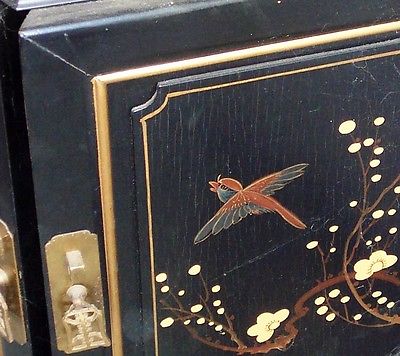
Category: cabinet